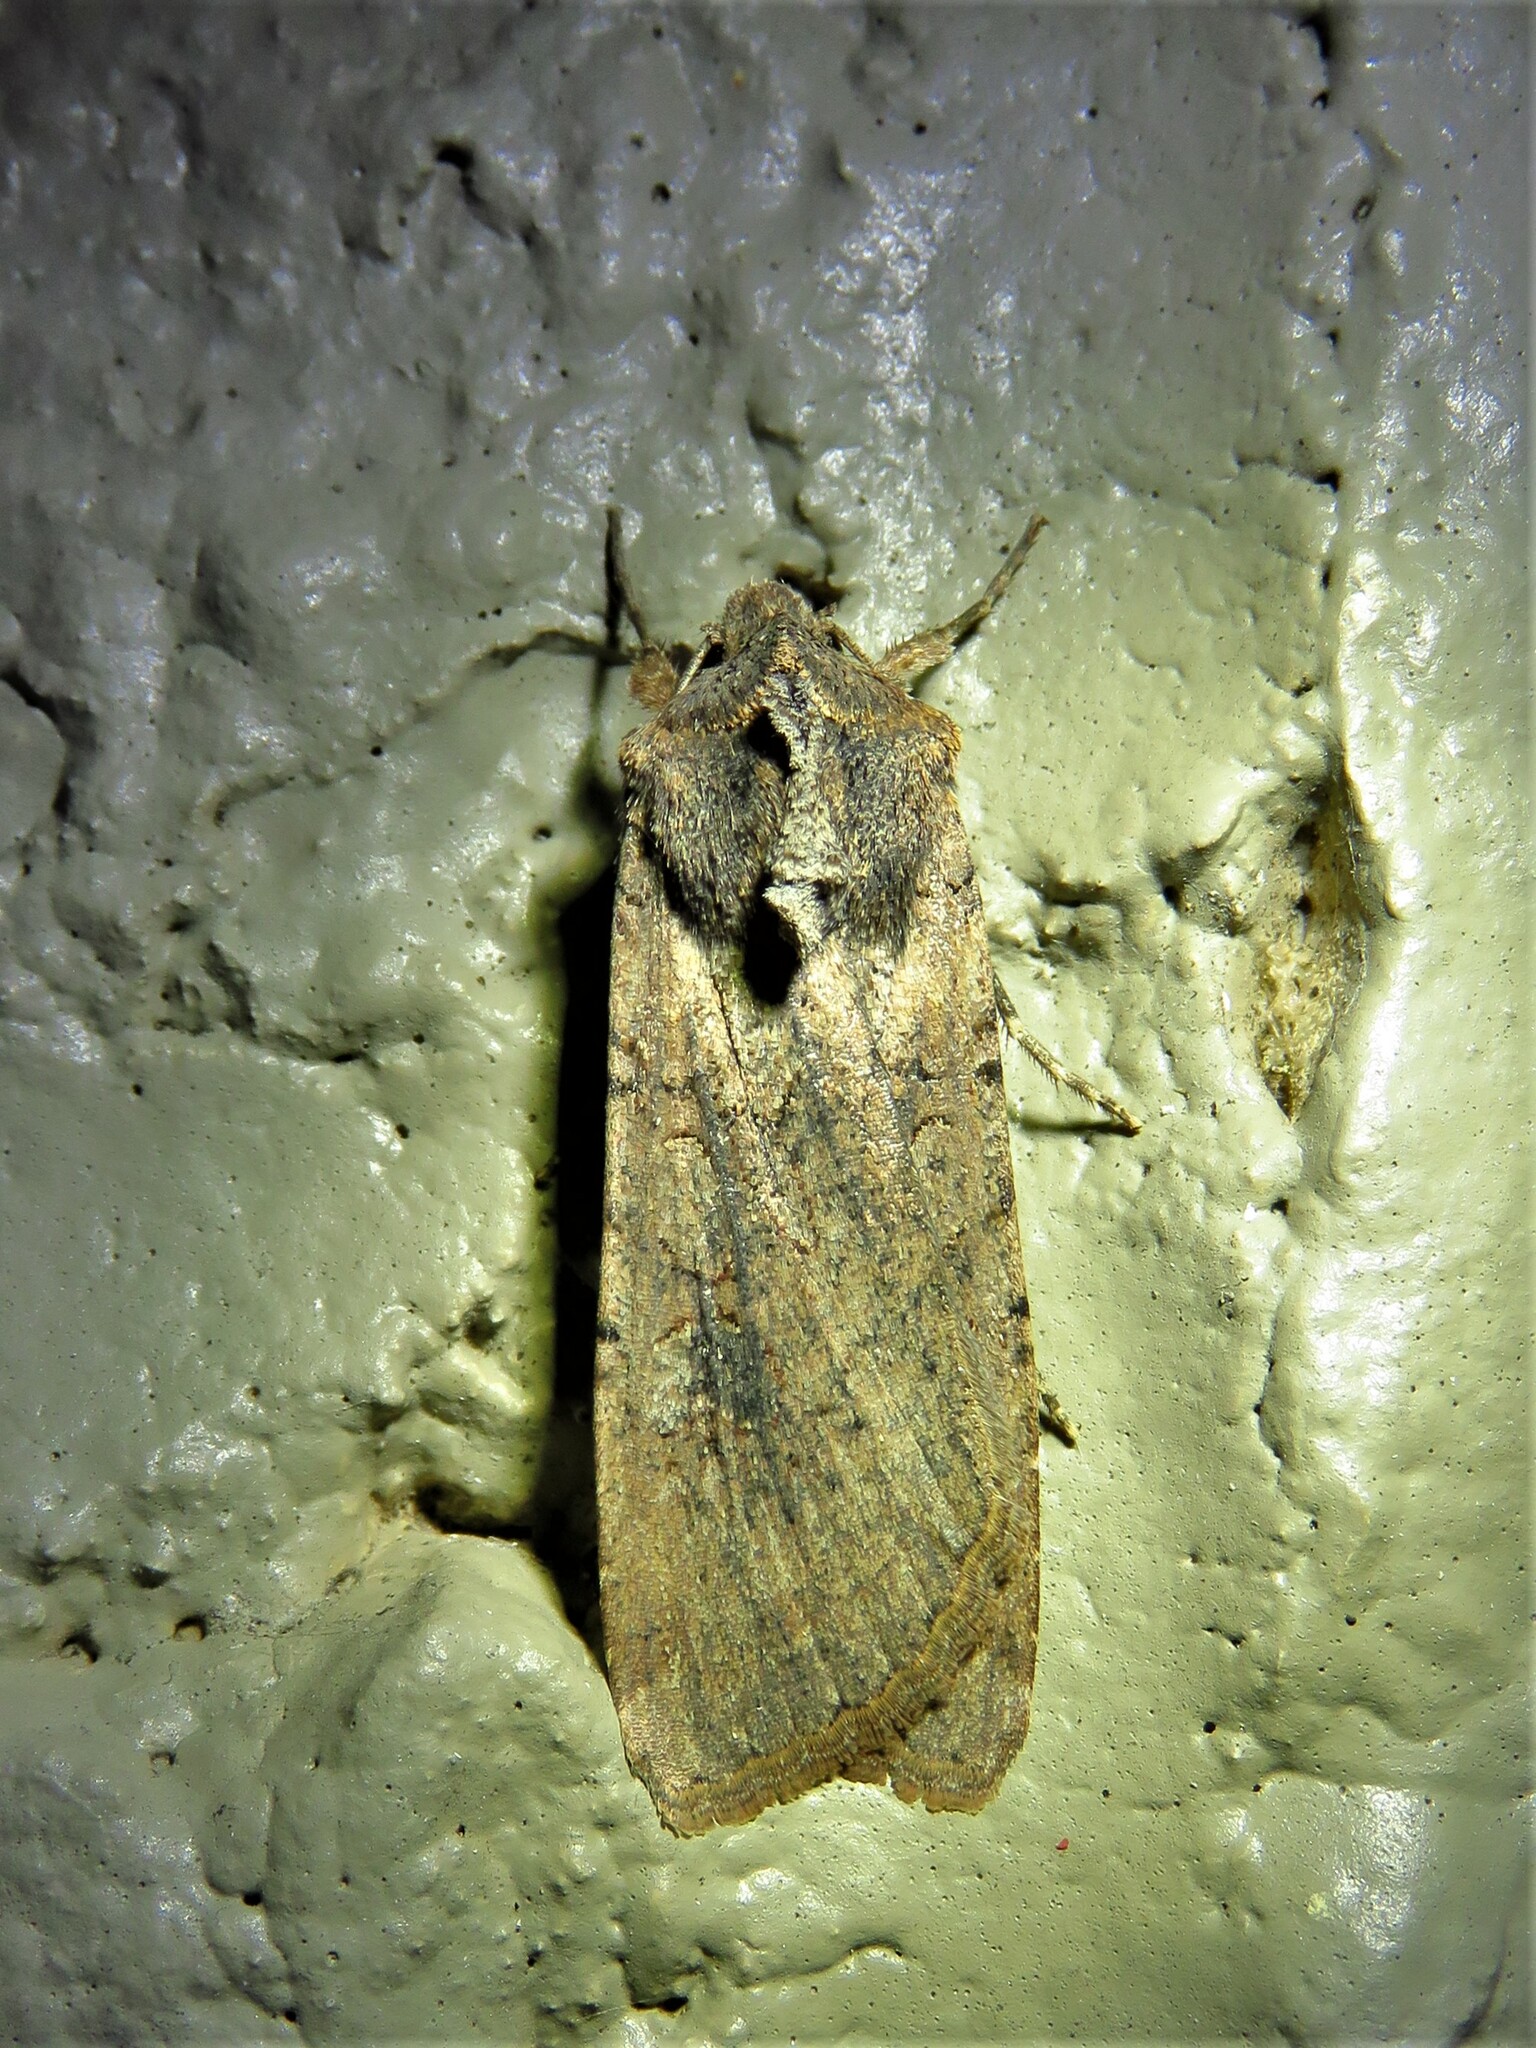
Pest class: cutworms